Public university

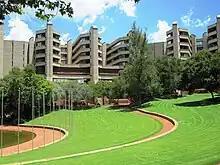
University of Johannesburg in Johannesburg, South Africa

In Egypt, Al-Azhar University was founded in 970 AD as a madrasa; it formally became a public university in 1961 and is one of the oldest institutions of higher education in the world. In the 20th century, Egypt opened many other public universities with government-subsidized tuition fees, including Cairo University in 1908, Alexandria University in 1912, Assiut University in 1928, Ain Shams University in 1957, Helwan University in 1959, Beni-Suef University in 1963, Zagazig University in 1974, Benha University in 1976, and Suez Canal University in 1989.